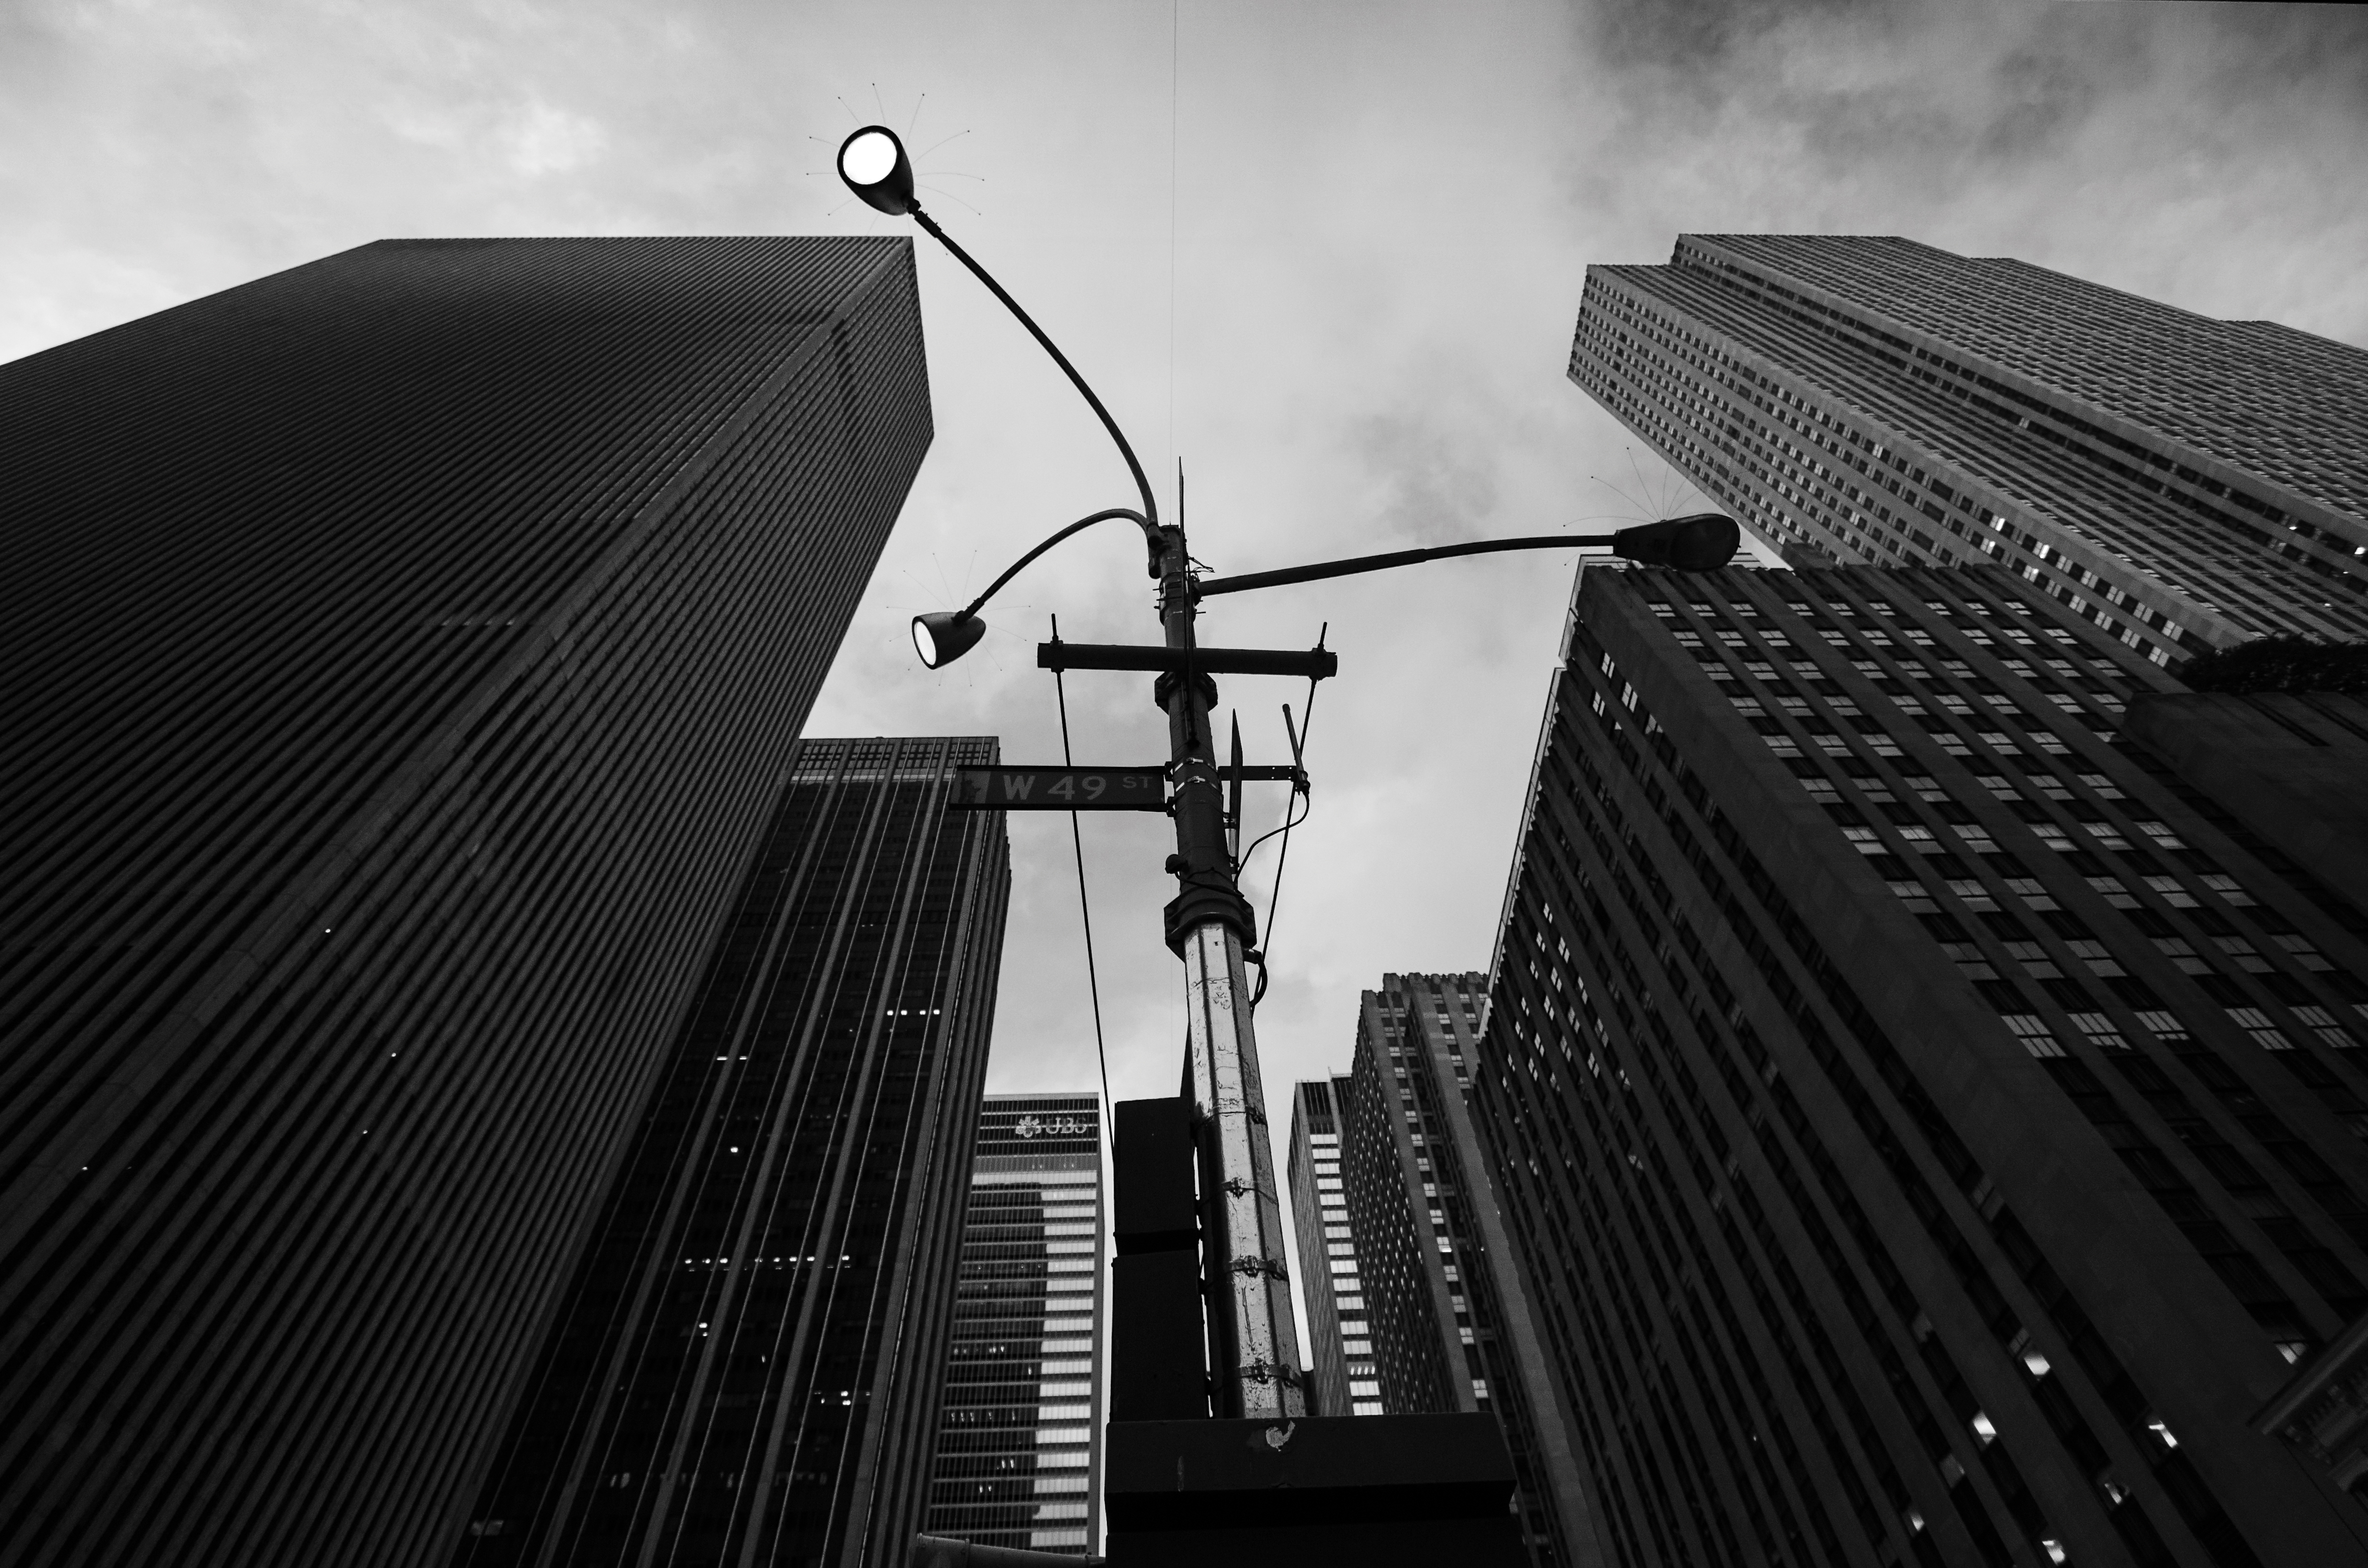
light, black and white, architecture, skyline, building, city, skyscraper, urban, manhattan, highrise, cityscape, downtown, sign, line, nyc, usa, darkness, intersection, black, monochrome, tower block, streetlight, blackandwhite, publicdomain, lamppost, newyork, streetsign, symmetry, shape, metropolis, west49thstreet, urban area, monochrome photography